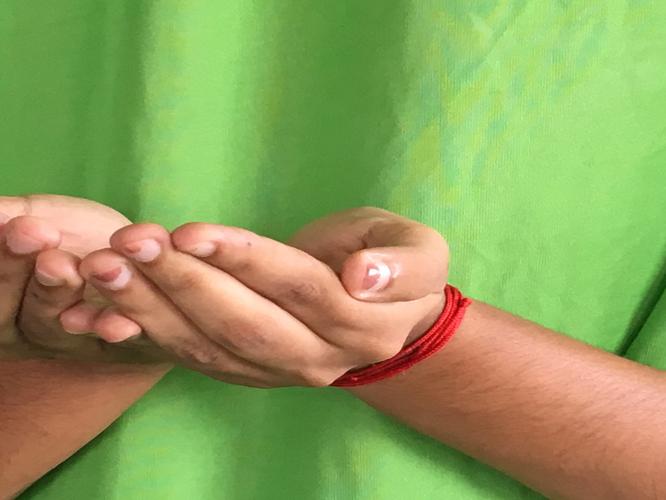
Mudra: Pushpaputa
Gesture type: double_hand